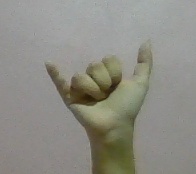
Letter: ya